Timbuktu

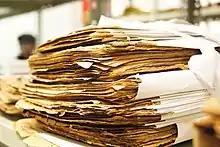
Manuscripts of the Ahmed Baba Centre

Hundreds of thousands of manuscripts were collected in Timbuktu over the course of centuries: some were written in the town itself, others – including exclusive copies of the Quran for wealthy families – imported through the lively booktrade. Hidden in cellars or buried, hid between the mosque's mud walls and safeguarded by their patrons, many of these manuscripts survived the city's decline. They now form the collection of several libraries in Timbuktu, holding up to 700,000 manuscripts in 2003. They include the Ahmed Baba Institute, Mamma Haidara Library, Fondo Kati, Al-Wangari Library, Mohamed Tahar Library, Maigala Library, Boularaf Collection, and Al Kounti Collections. These libraries are the largest among up to 60 private or public libraries that are estimated to exist in Timbuktu today, although some comprise little more than a row of books on a shelf or a bookchest. Under these circumstances, the manuscripts are vulnerable to damage and theft, as well as long term climate damage, despite Timbuktu's arid climate. Two Timbuktu Manuscripts Projects funded by independent universities have aimed to preserve them.